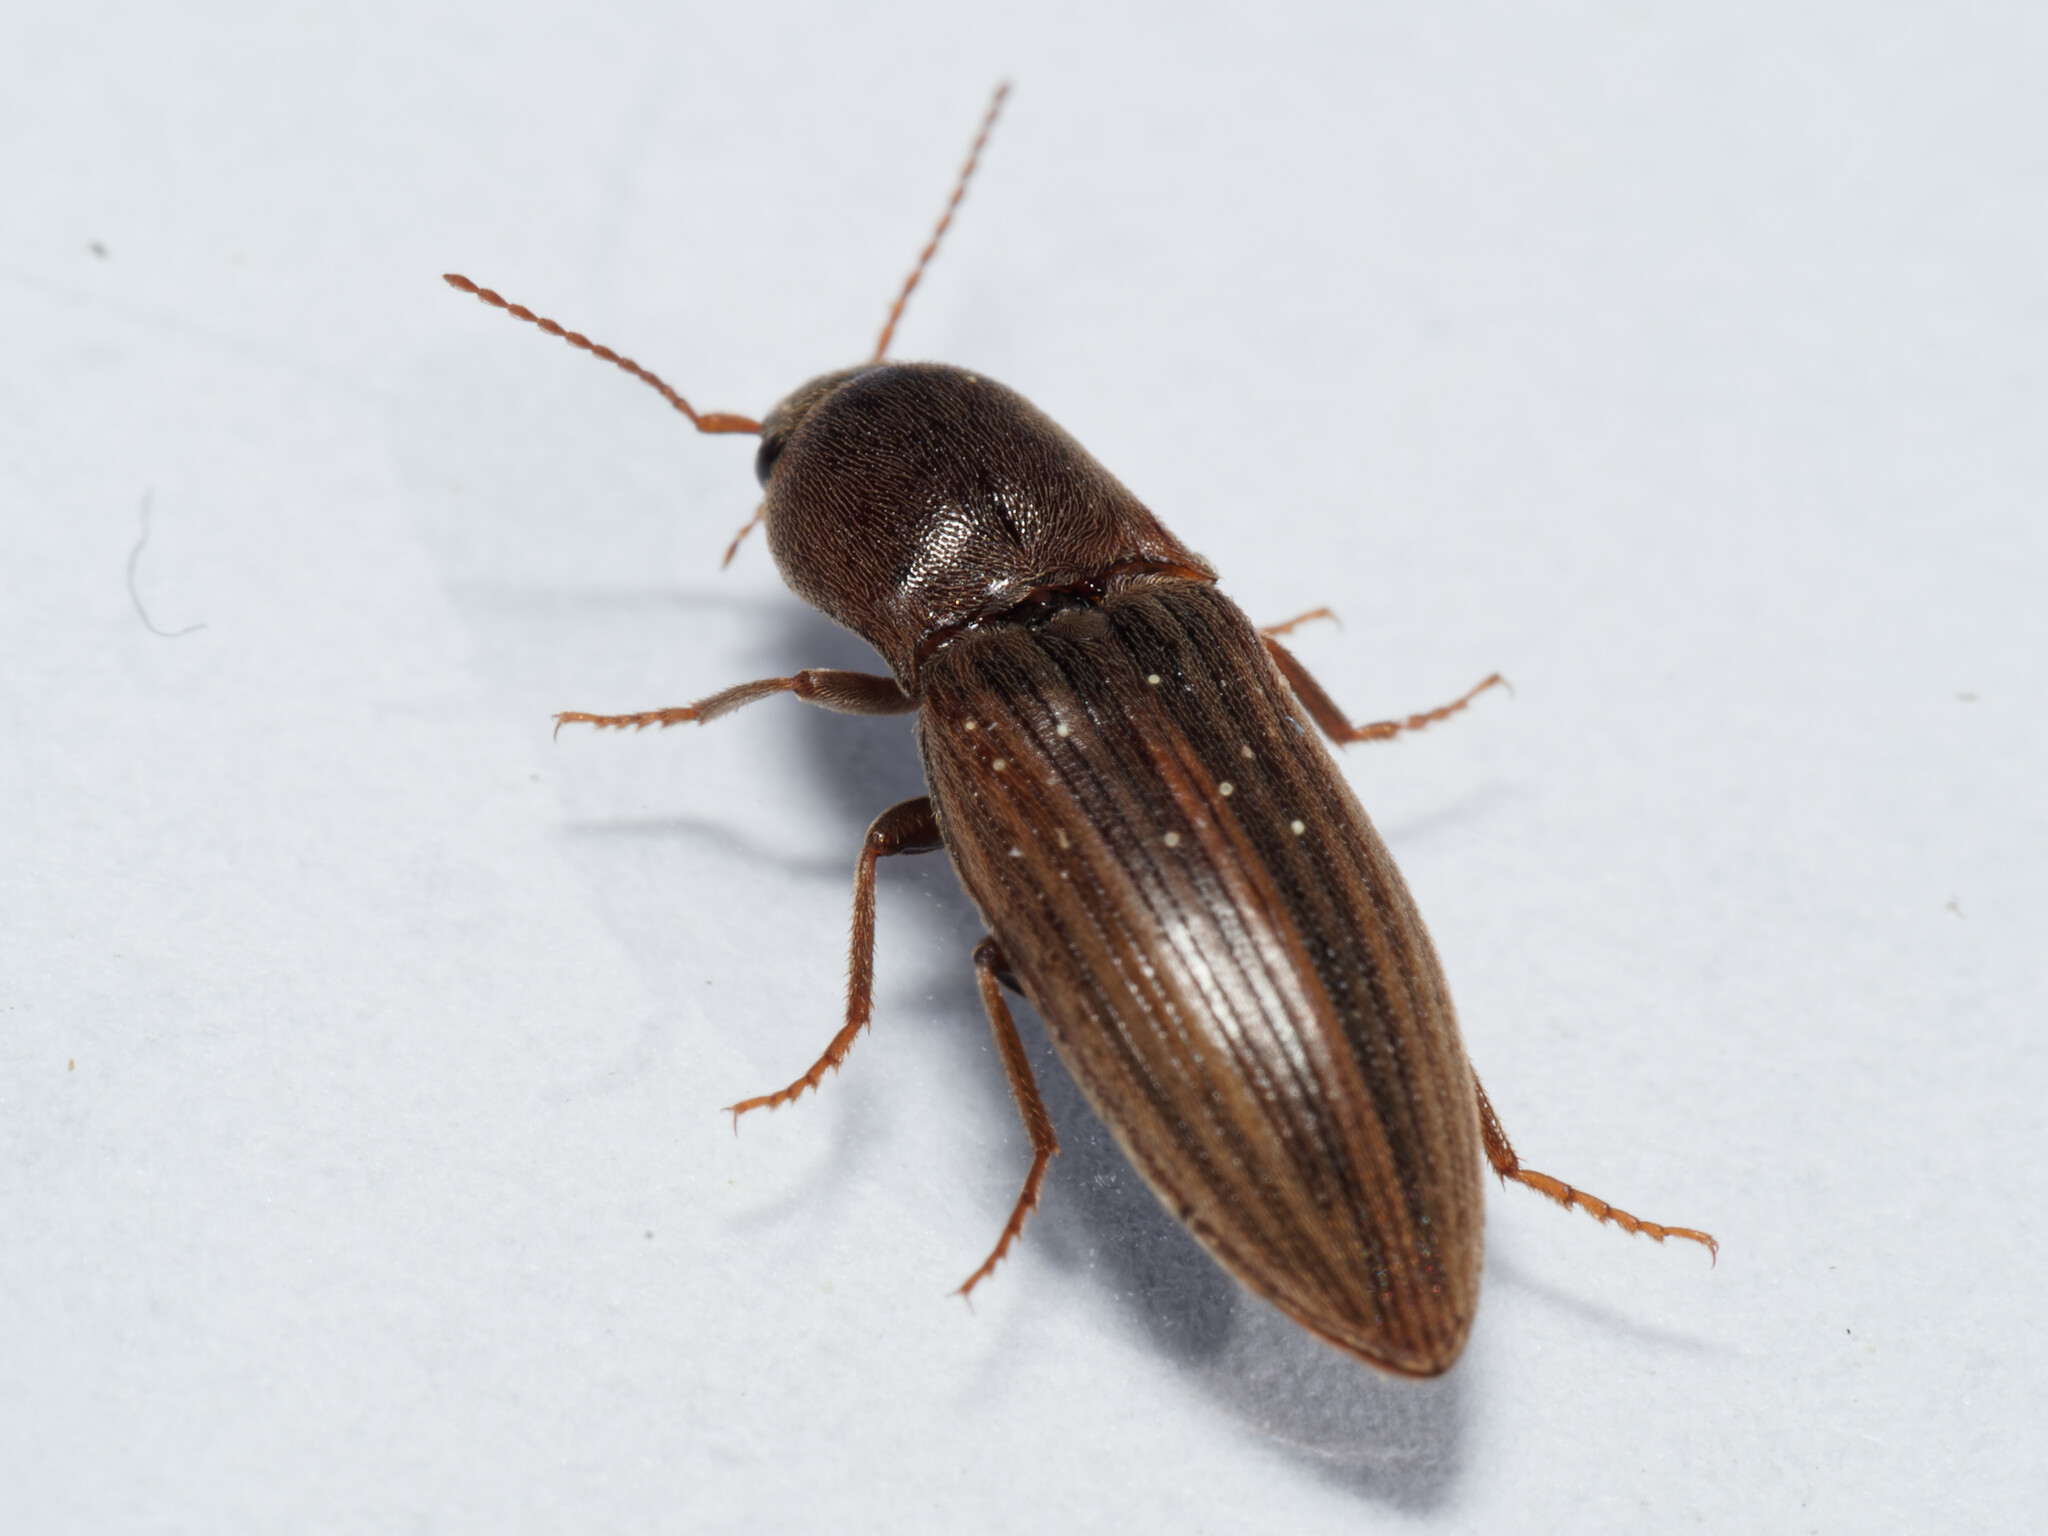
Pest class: clickbeetles_wireworms